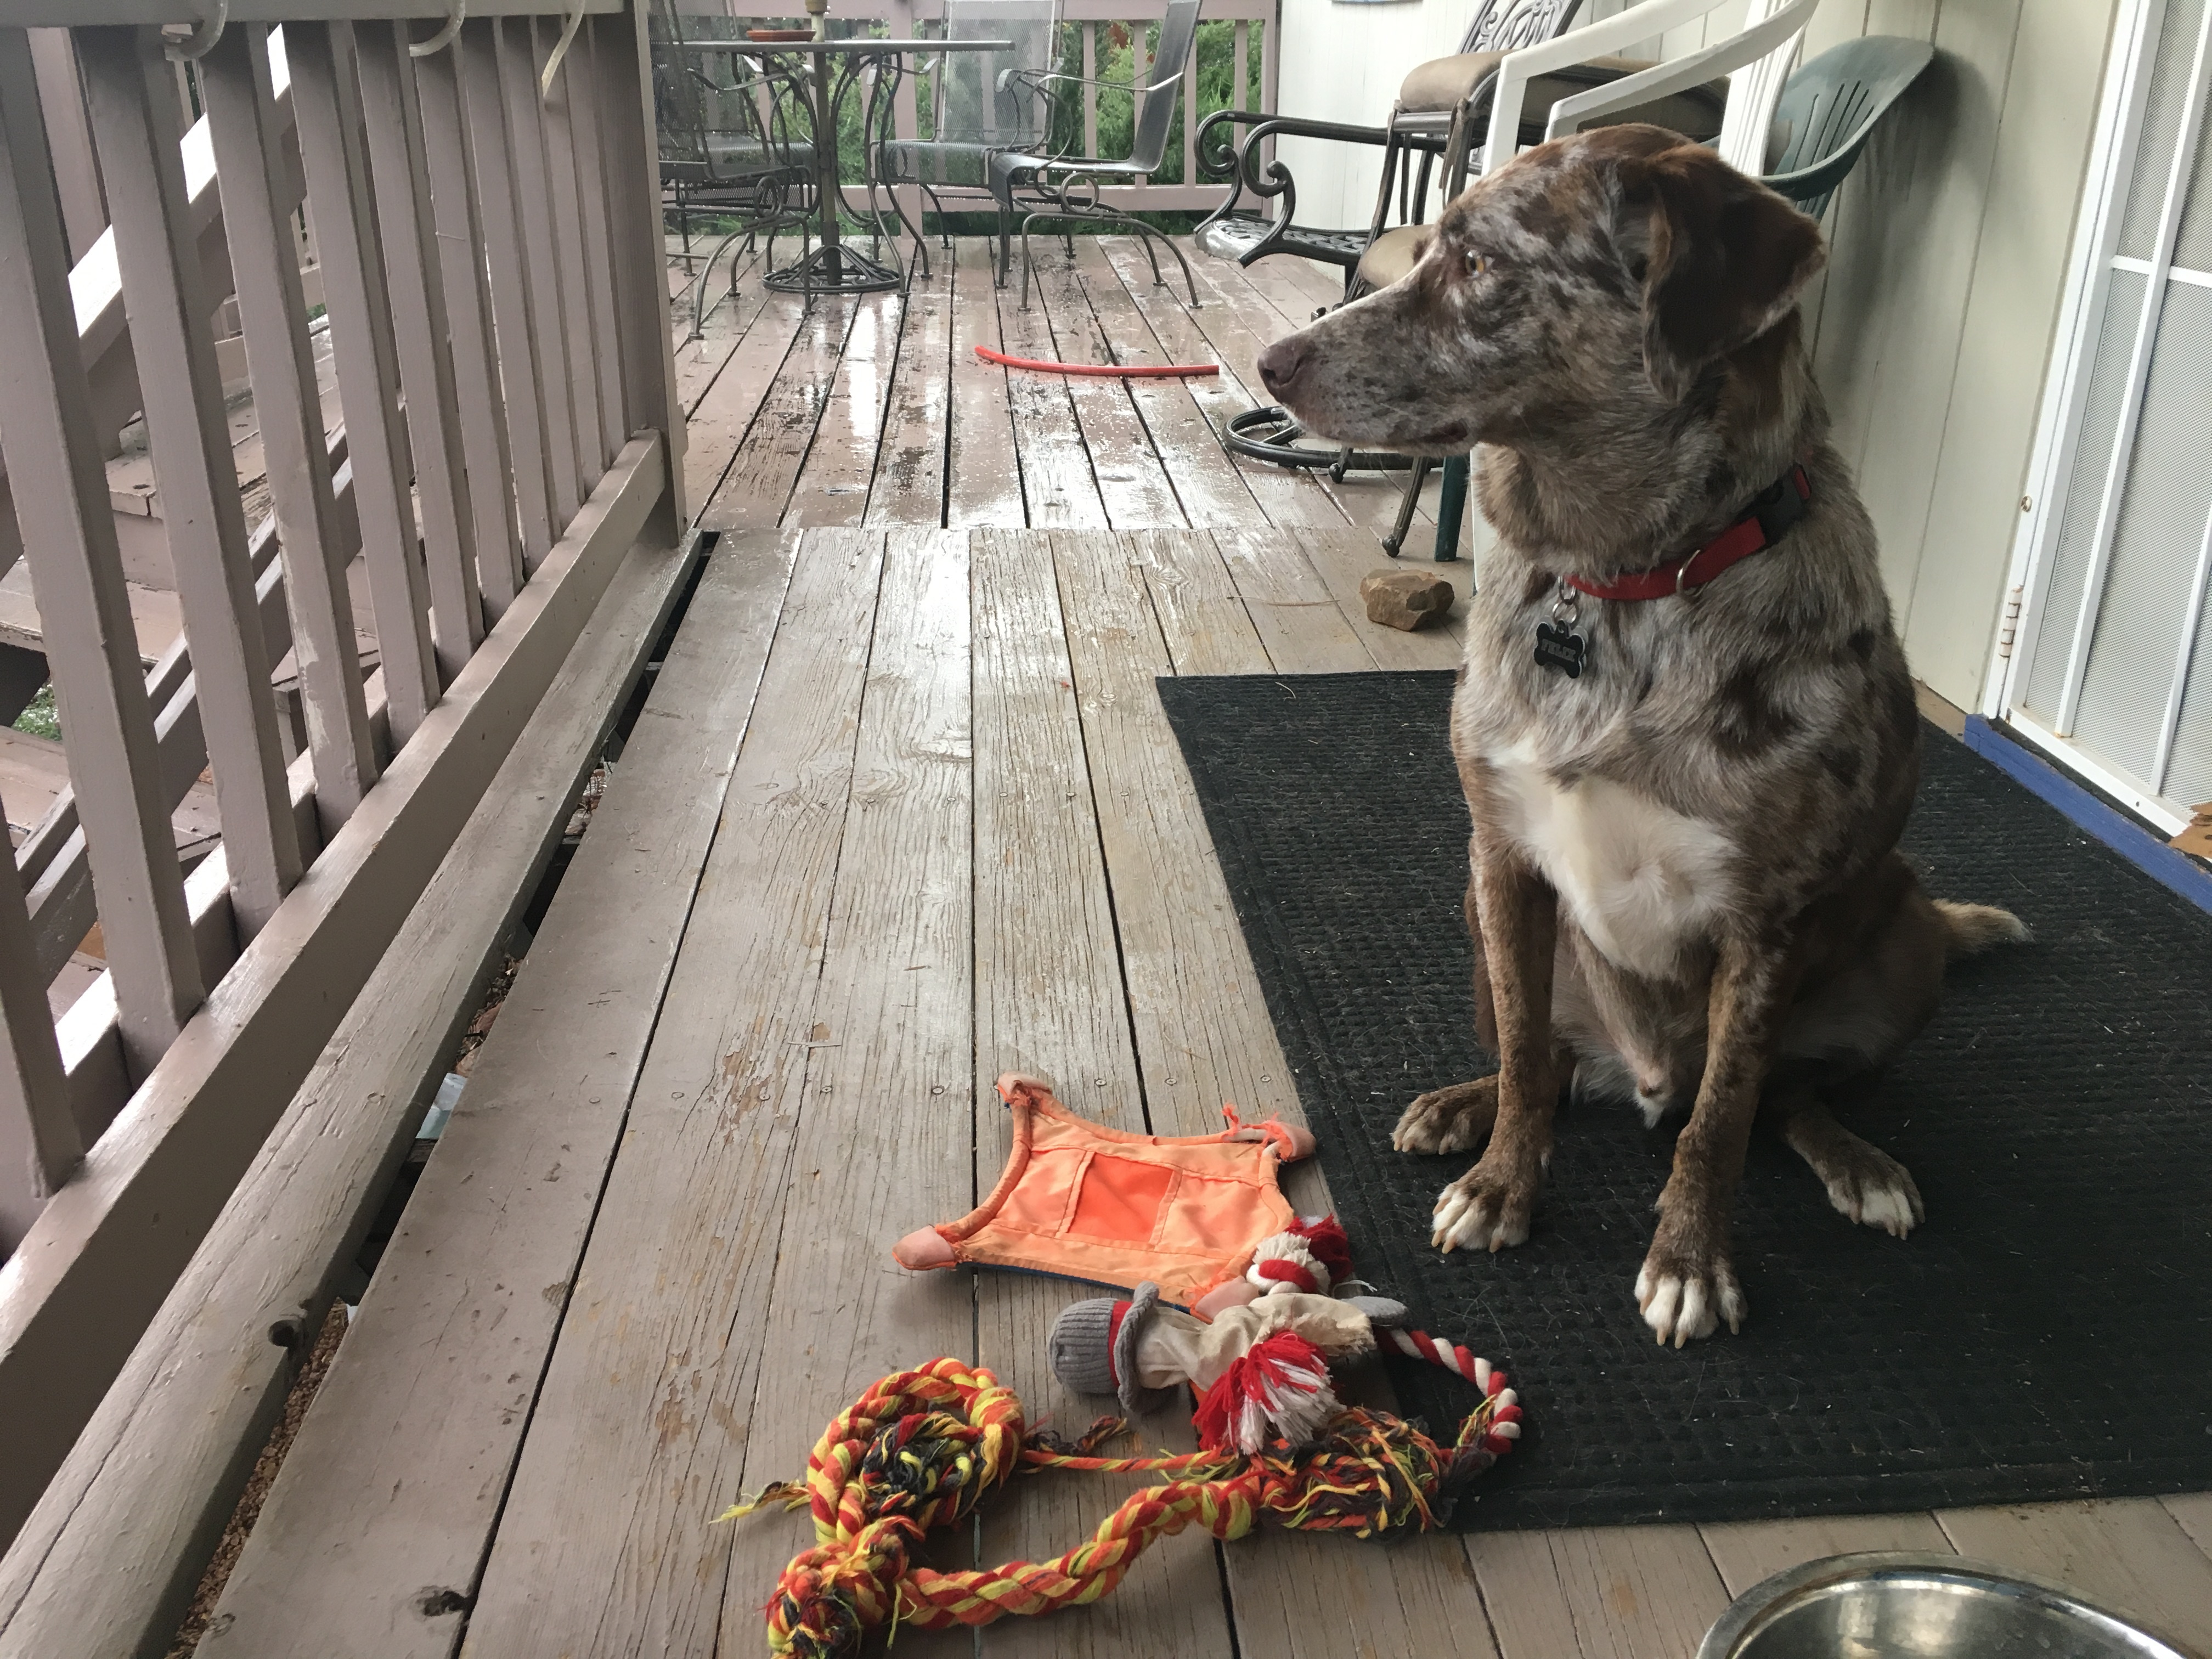
dog, mammal, felix, animal shelter, street dog, dog like mammal